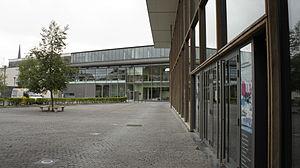
Square à Chalons avec la flèche de l'église st-Loup et la bibliothèque Pompidou.
La Bibliothèque Georges-Pompidou est la principale bibliothèque de réseau des bibliothèques municipales de Châlons-en-Champagne.